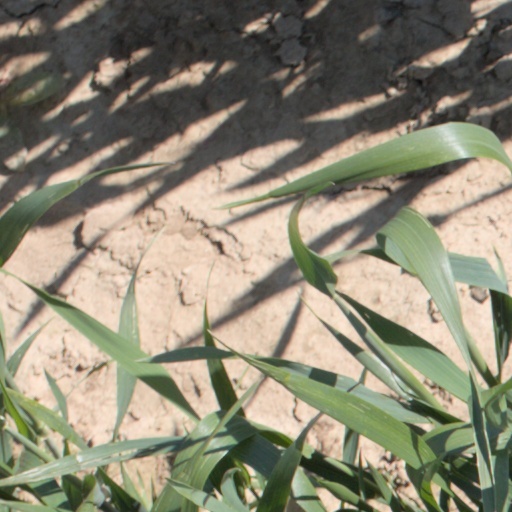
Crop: wheat